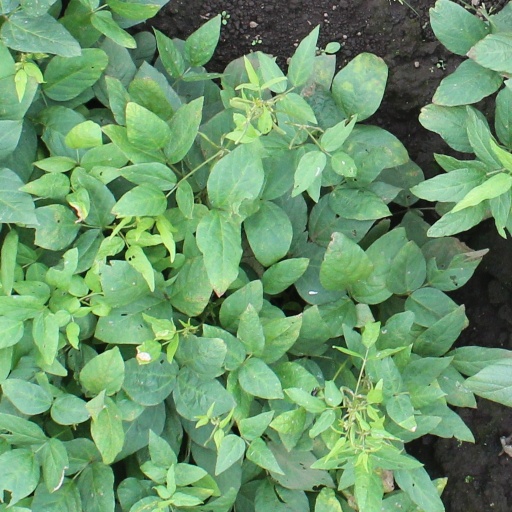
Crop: soybean